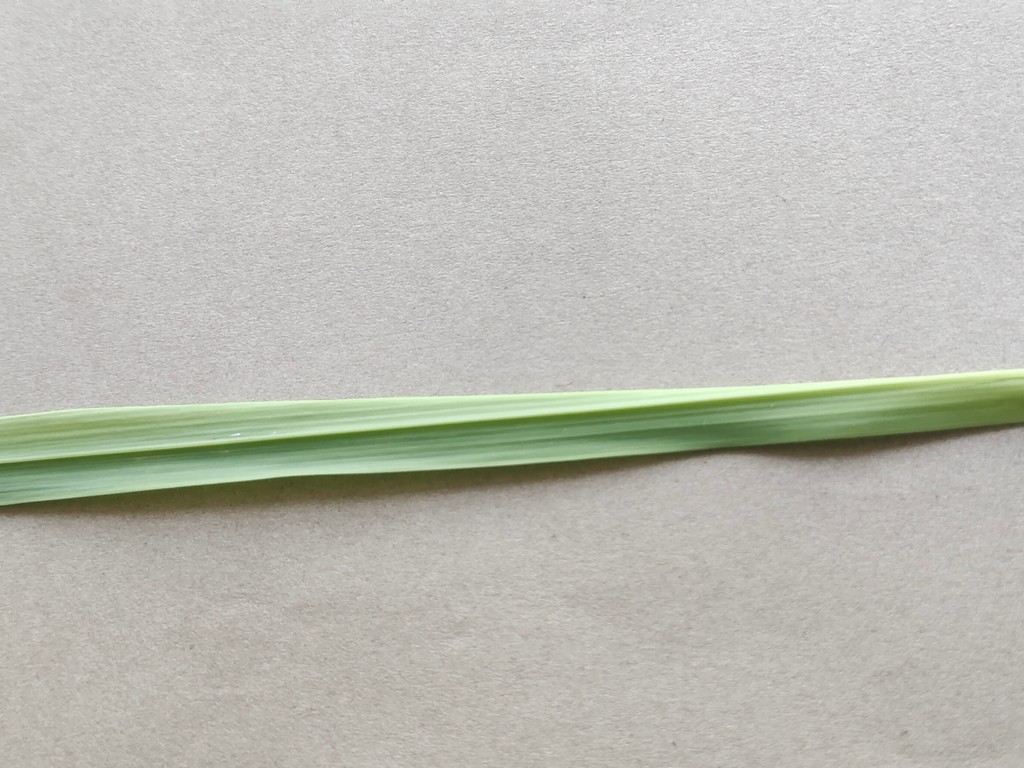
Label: Healthy